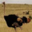
Label: bird